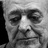
Emotion: sad